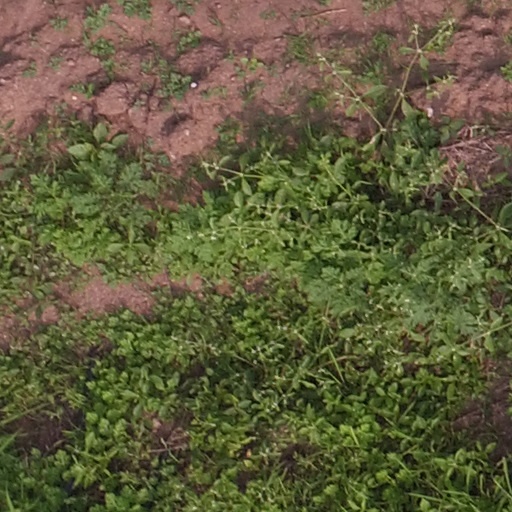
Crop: maize; corn